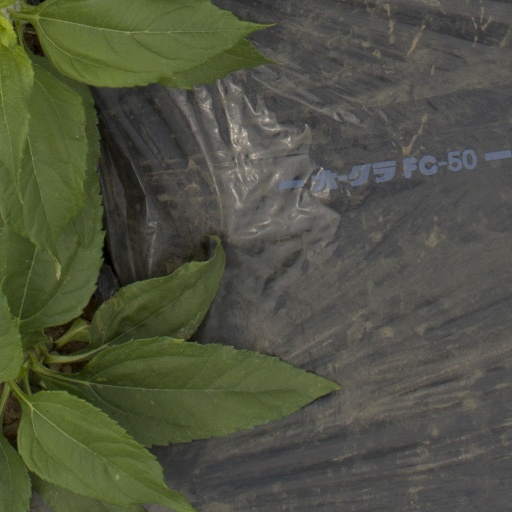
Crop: Jerusalem artichoke